Shemot (parashah)

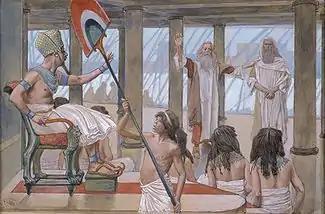
Moses Speaks to Pharaoh (watercolor circa 1896–1902 by James Tissot)

In the seventh reading, in chapter 5, Moses and Aaron told Pharaoh that God said to let God's people go so that they might hold a feast to God in the wilderness, but Pharaoh asked who God was that he should let Israel go. They said that God had met with them, and asked Pharaoh to let them go three days into the wilderness and sacrifice to God, lest God fall upon them with pestilence or the sword. Pharaoh asked them why they caused the people to rest from their work, and commanded that the taskmasters lay heavier work on them and no longer give them straw to make brick but force them to go and gather straw for themselves to make the same quota of bricks.